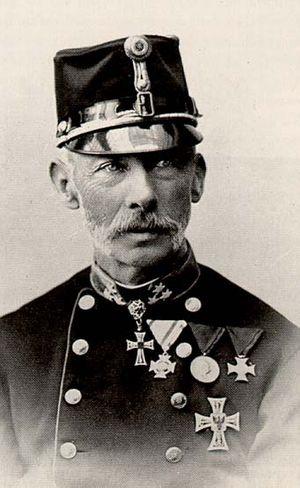
Guillaume François Charles de Habsbourg-Lorraine, archiduc d'Autriche né à Vienne, le 21 avril 1827 et mort le 29 juillet 1894 à Weikersdorf est un membre de la Maison de Habsbourg-Lorraine.